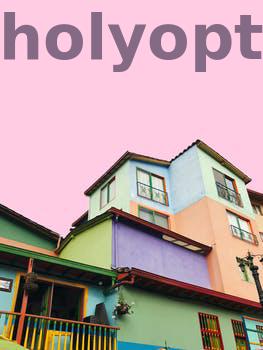
Label: Watermark